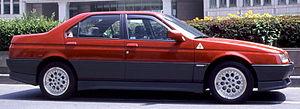
Lancée en septembre 1987, l'Alfa 164 est la première voiture produite sous l’égide du groupe Fiat-Lancia et devient rapidement la carte maîtresse du nouveau visage Alfa Romeo.